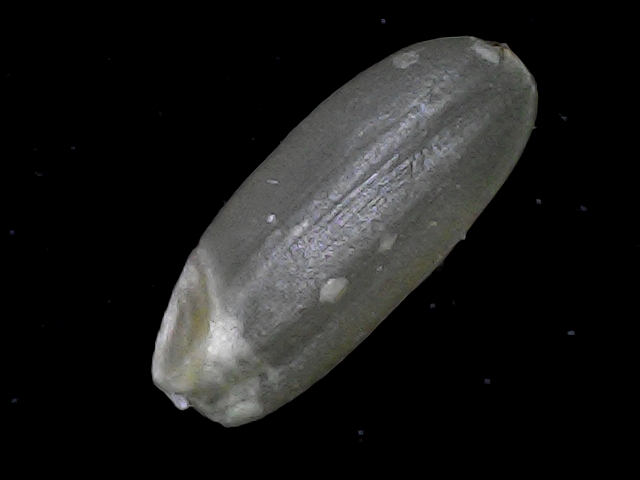
Rice variety: BR22